2021 Indianapolis 500

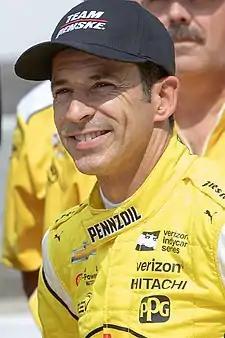
Three-time Indy 500 winner Hélio Castroneves (2001, 2002, 2009) has the most previous starts in the field with 20.

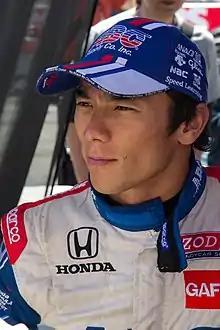
Defending winner Takuma Sato won the race in 2017 and 2020.

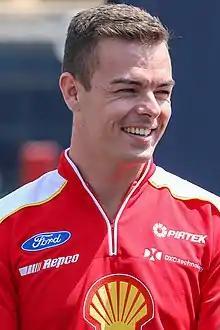
Scott McLaughlin passed rookie orientation during testing in October.

An offseason test was scheduled at the Indianapolis Motor Speedway during the last week of October after the conclusion of the 2020 season. On Wednesday, October 28, Takuma Sato (Rahal) and Josef Newgarden (Penske) conducted test runs utilizing new aerodynamic pieces and configurations. Rain delayed the start of the session from 11 a.m. to approximately 12:30 p.m. Rookie Scott McLaughlin (Penske) completed the mandatory Rookie Orientation during the afternoon.